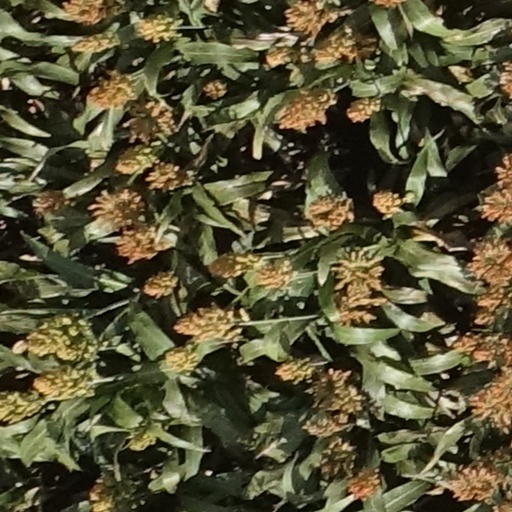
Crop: sorghum